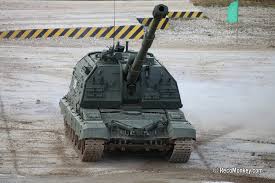
Label: Self Propelled Artillery